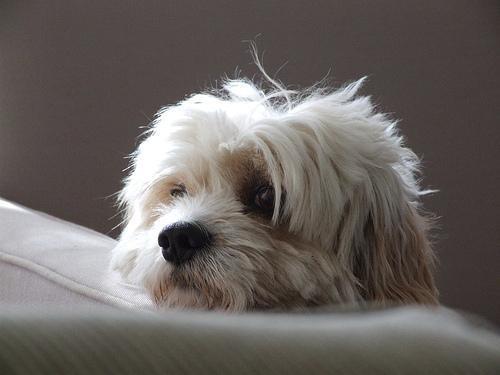
Maltese_dog